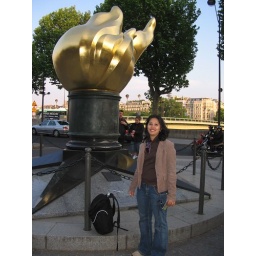
this is made just above the bridge where Diana's car crashed, its called 'The Eternal Flame'